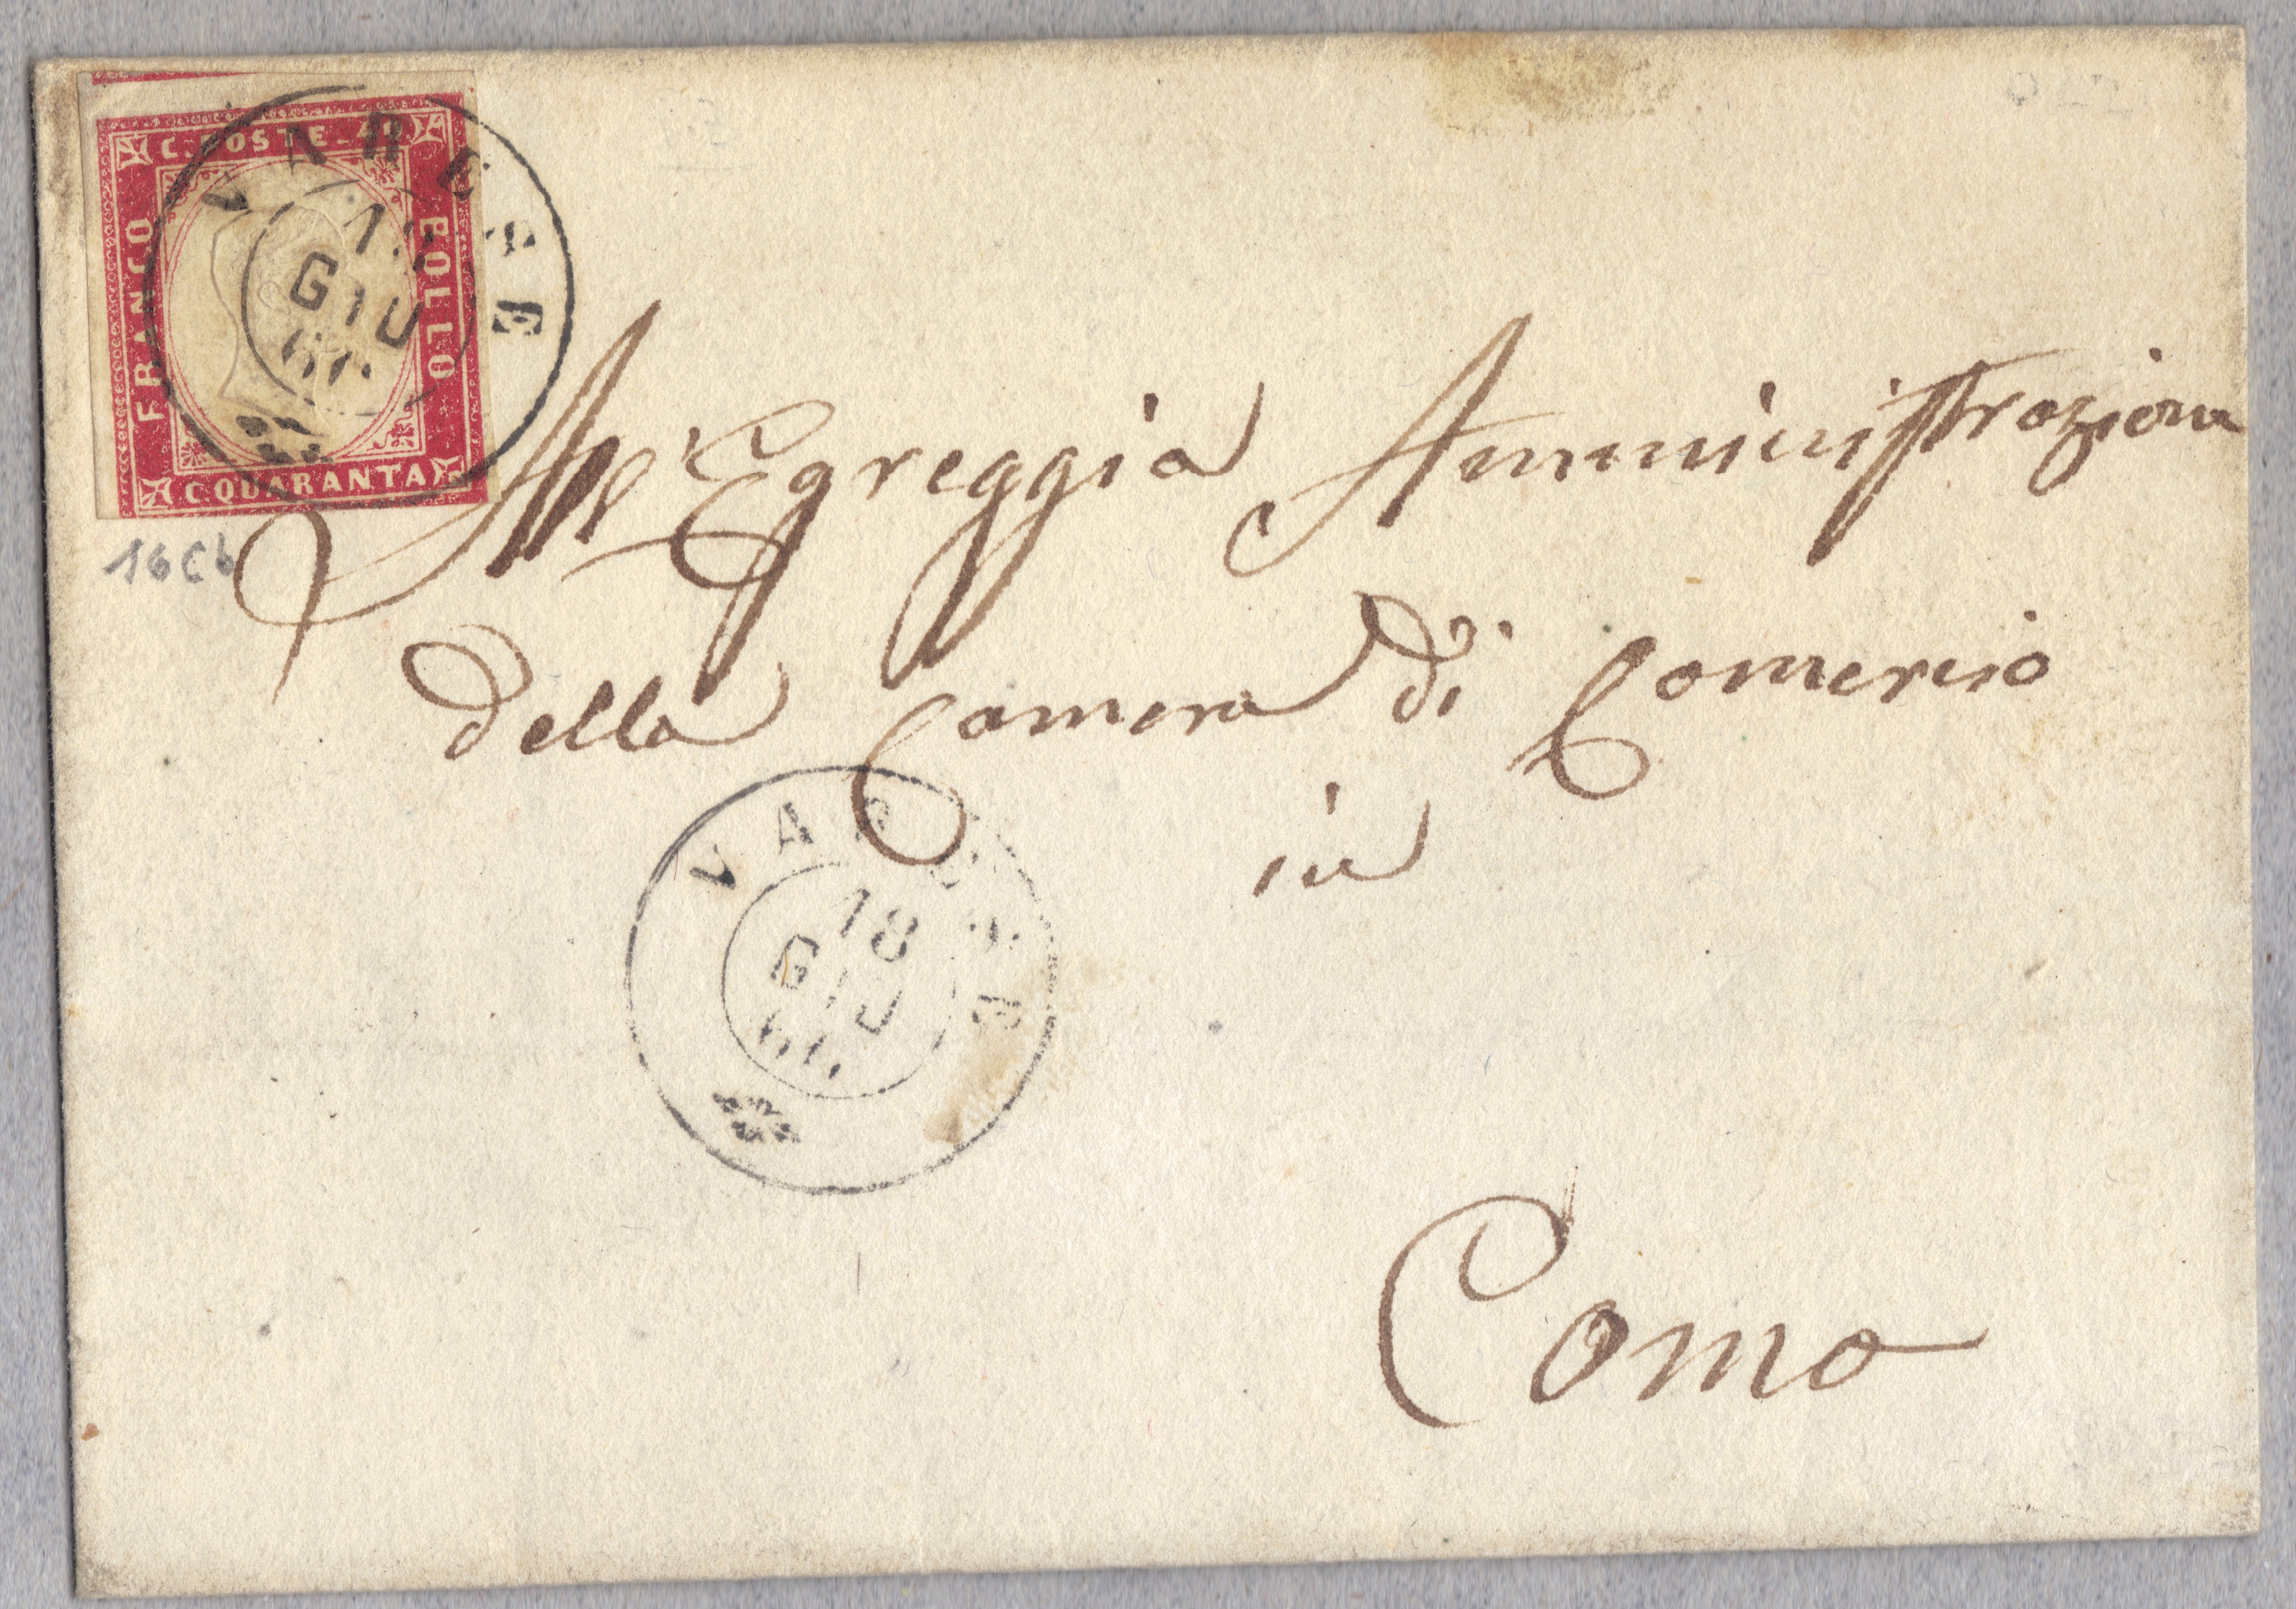
old, letter, label, font, great, sketch, drawing, handwriting, calligraphy, rarity